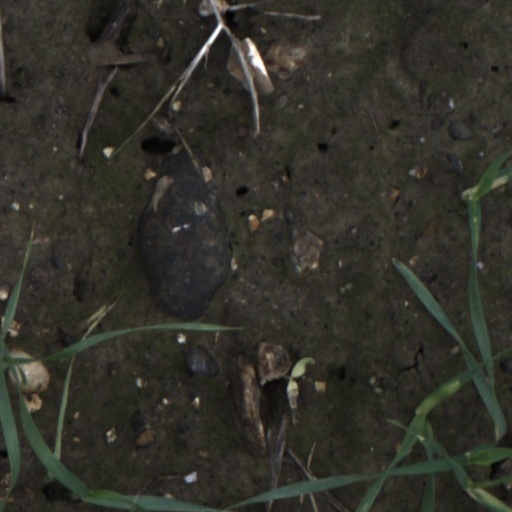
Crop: wheat